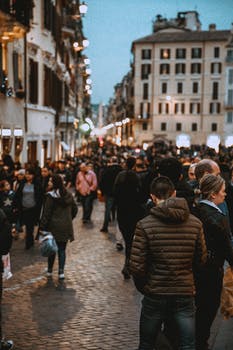
Label: No Watermark